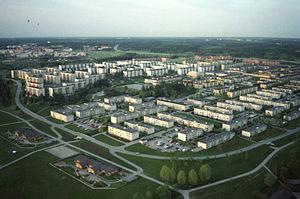
Rinkeby-Kista est un district du nord de Stockholm, en Suède. Il est le fruit de la fusion en 2007 des quartiers de Rinkeby et de Kista.
Rinkeby est une zone du quartier de Rinkeby-Kista, à Stockholm, en Suède.